Marilyn Horne & Frederica von Stade: Lieder & Duets

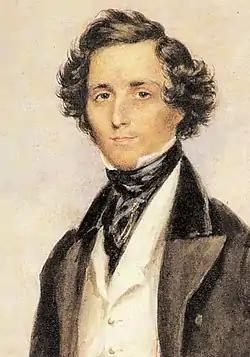
Felix Mendelssohn Bartholdy in an 1839 watercolour by James Warren Childe

Frauenliebe und -leben, Op. 42 (texts by Adalbert von Chamisso)